Hermine Dudley

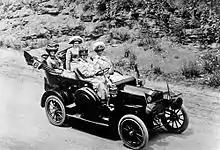
Publicity photography of automobilist Alice Huyler Ramsey with Margate Atwood, Nettie Powell and Hermine Jahns prior to their historic drive across America in summer 1909.

Hermine Dudley (née Jahns; born 1890) was an American woman who, in 1909 at age 19, accompanied Alice Huyler Ramsey when she became the first woman to drive across the United States. She later married Pendleton Dudley and was the mother of the composer Margaret Purcell and choreographer Jane Dudley.